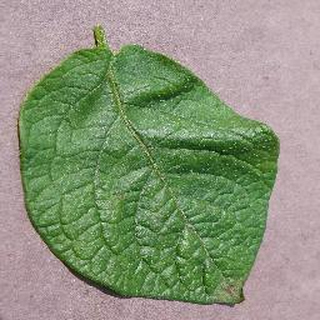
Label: healthy_potato